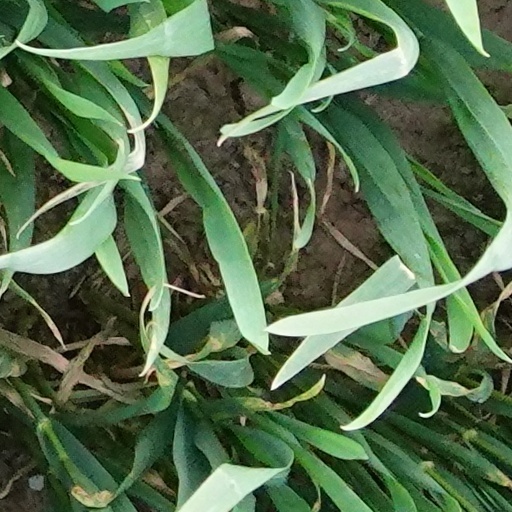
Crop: wheat